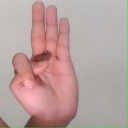
अक्षर: भ